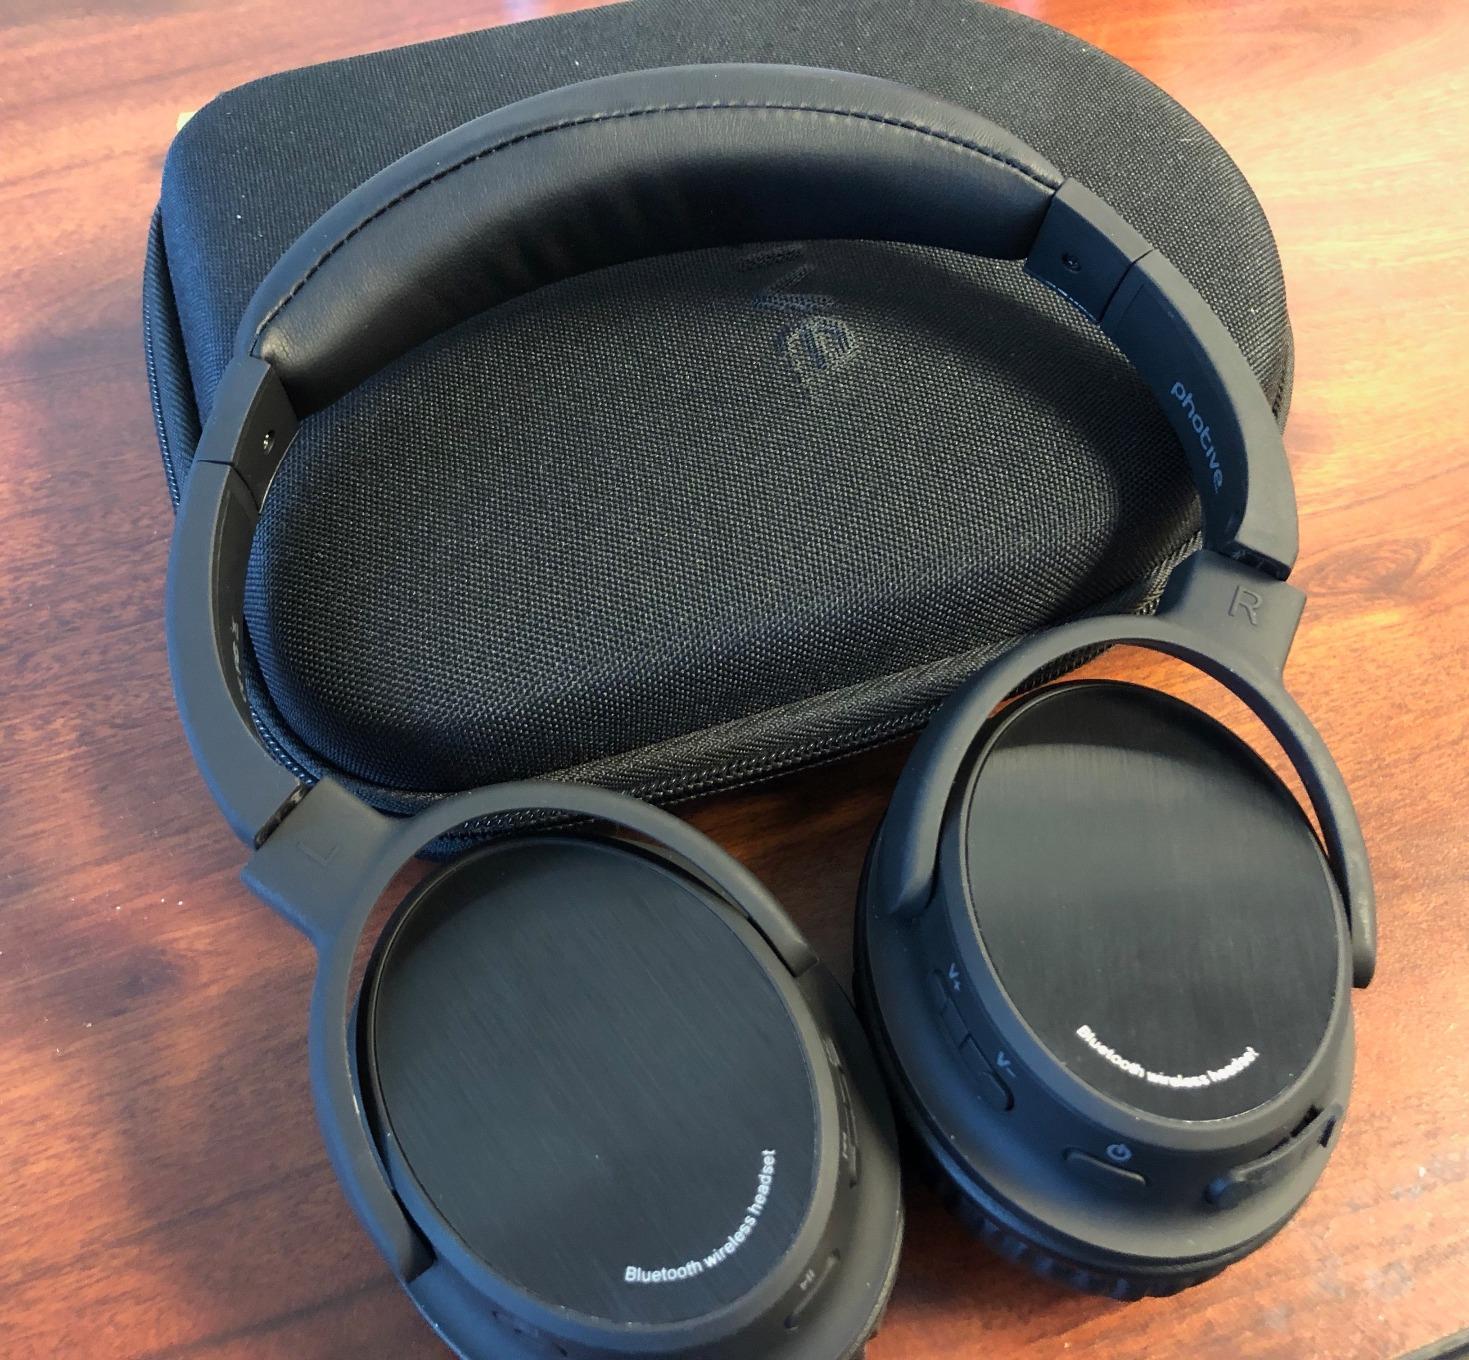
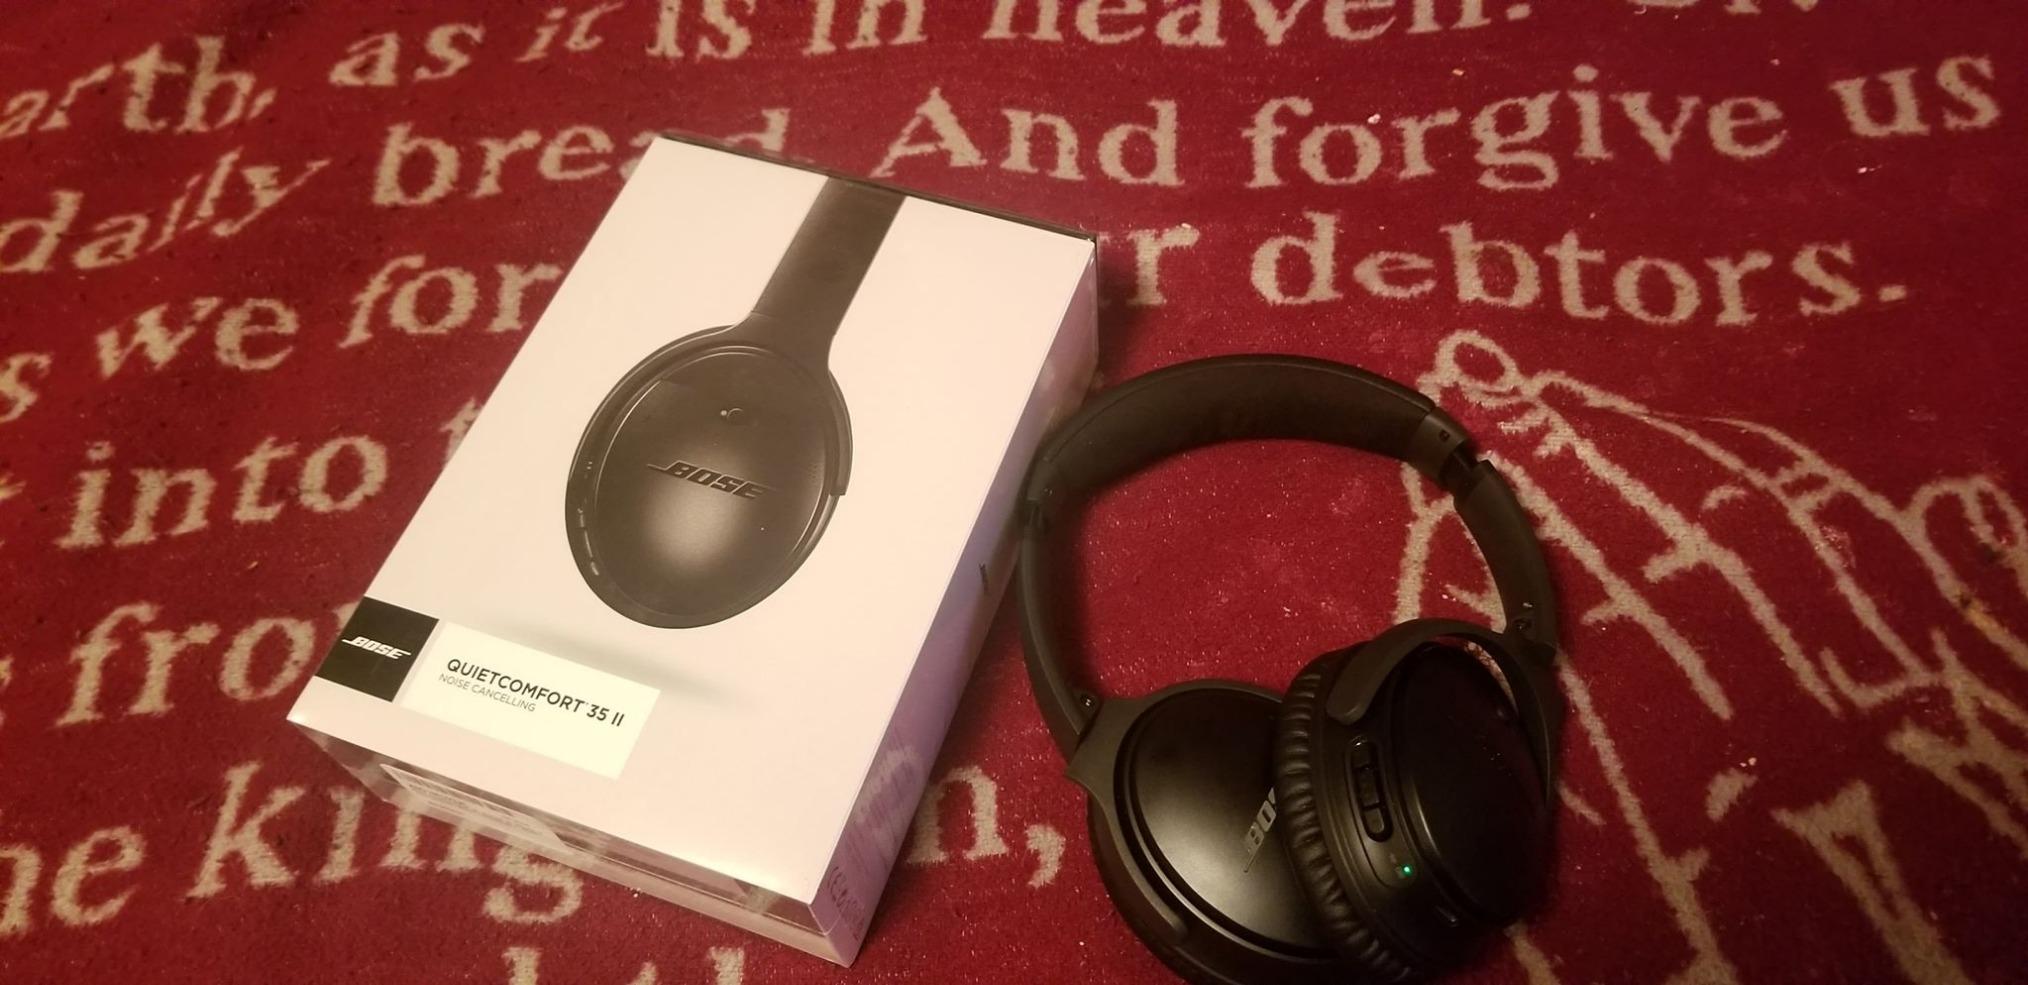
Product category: headphones
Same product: no